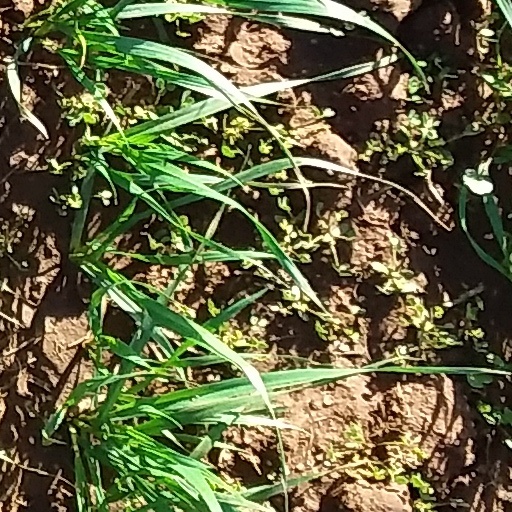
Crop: wheat